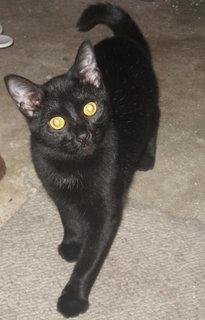
Breed: Bombay